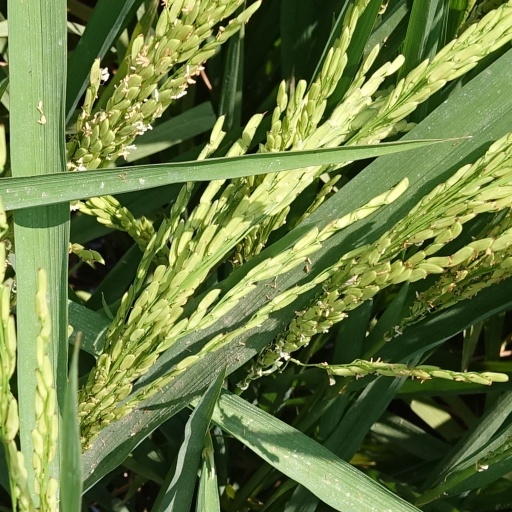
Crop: rice